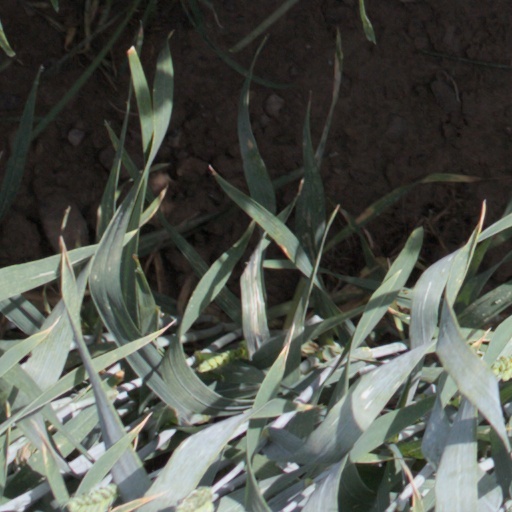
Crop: wheat